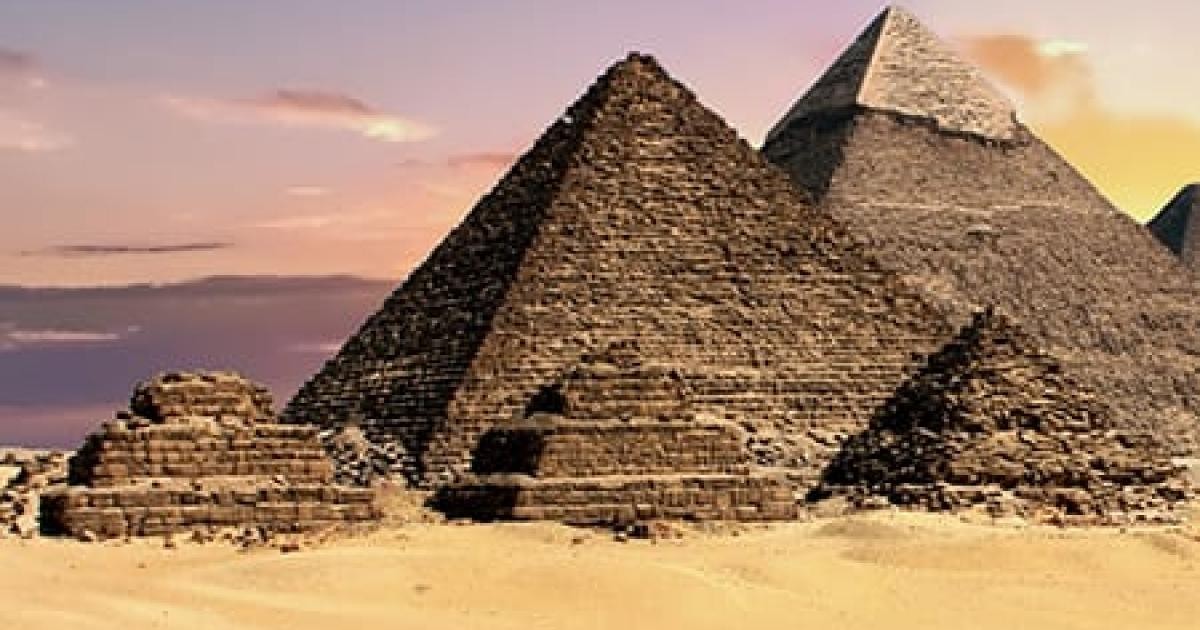
Landmark: Pyramids of Giza